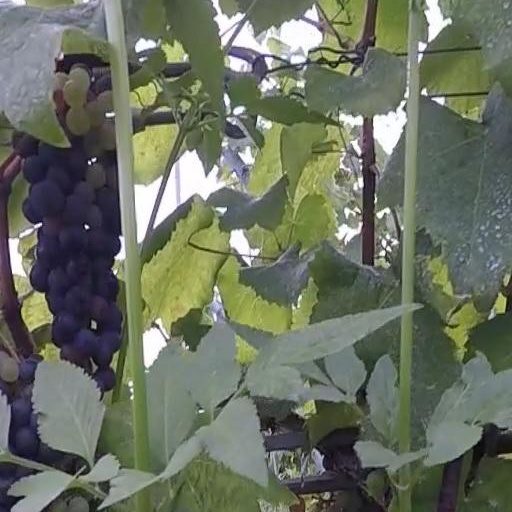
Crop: grape